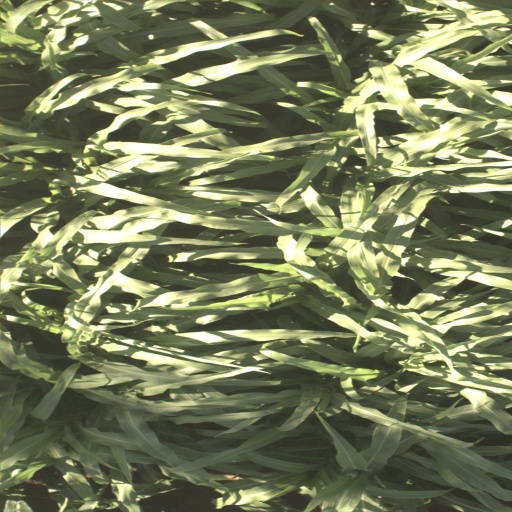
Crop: sorghum